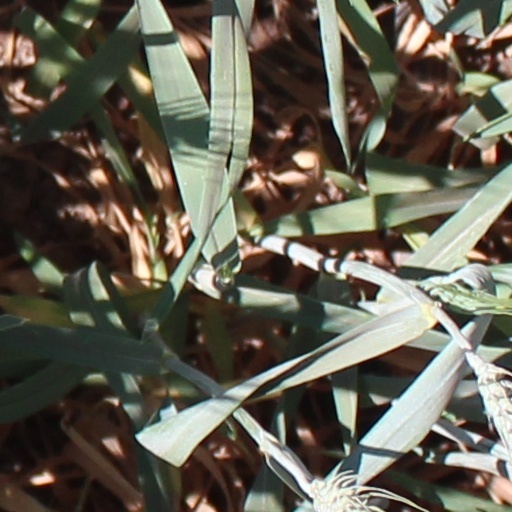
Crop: wheat